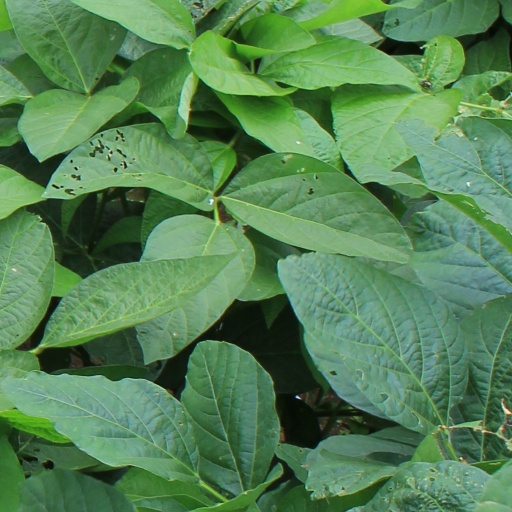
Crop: soybean